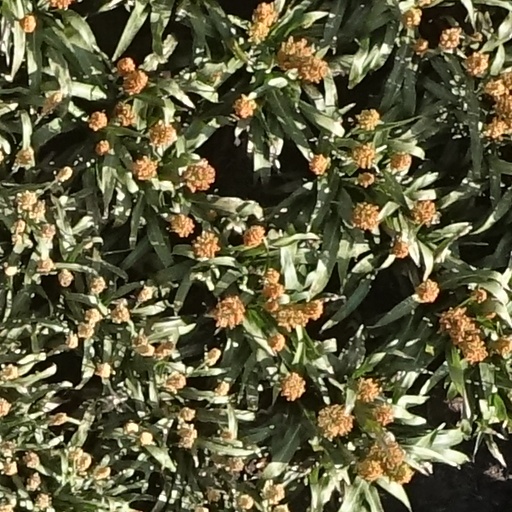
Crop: sorghum